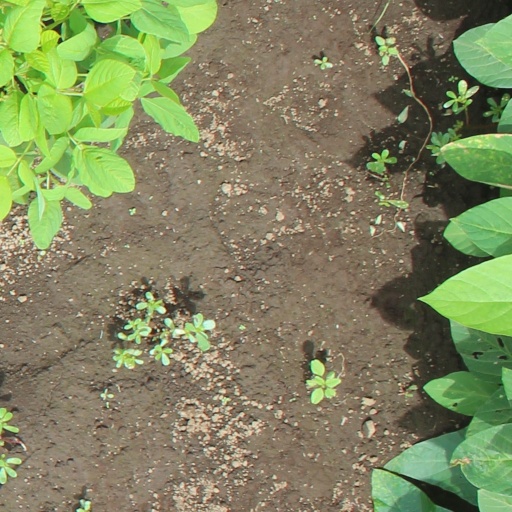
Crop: soybean